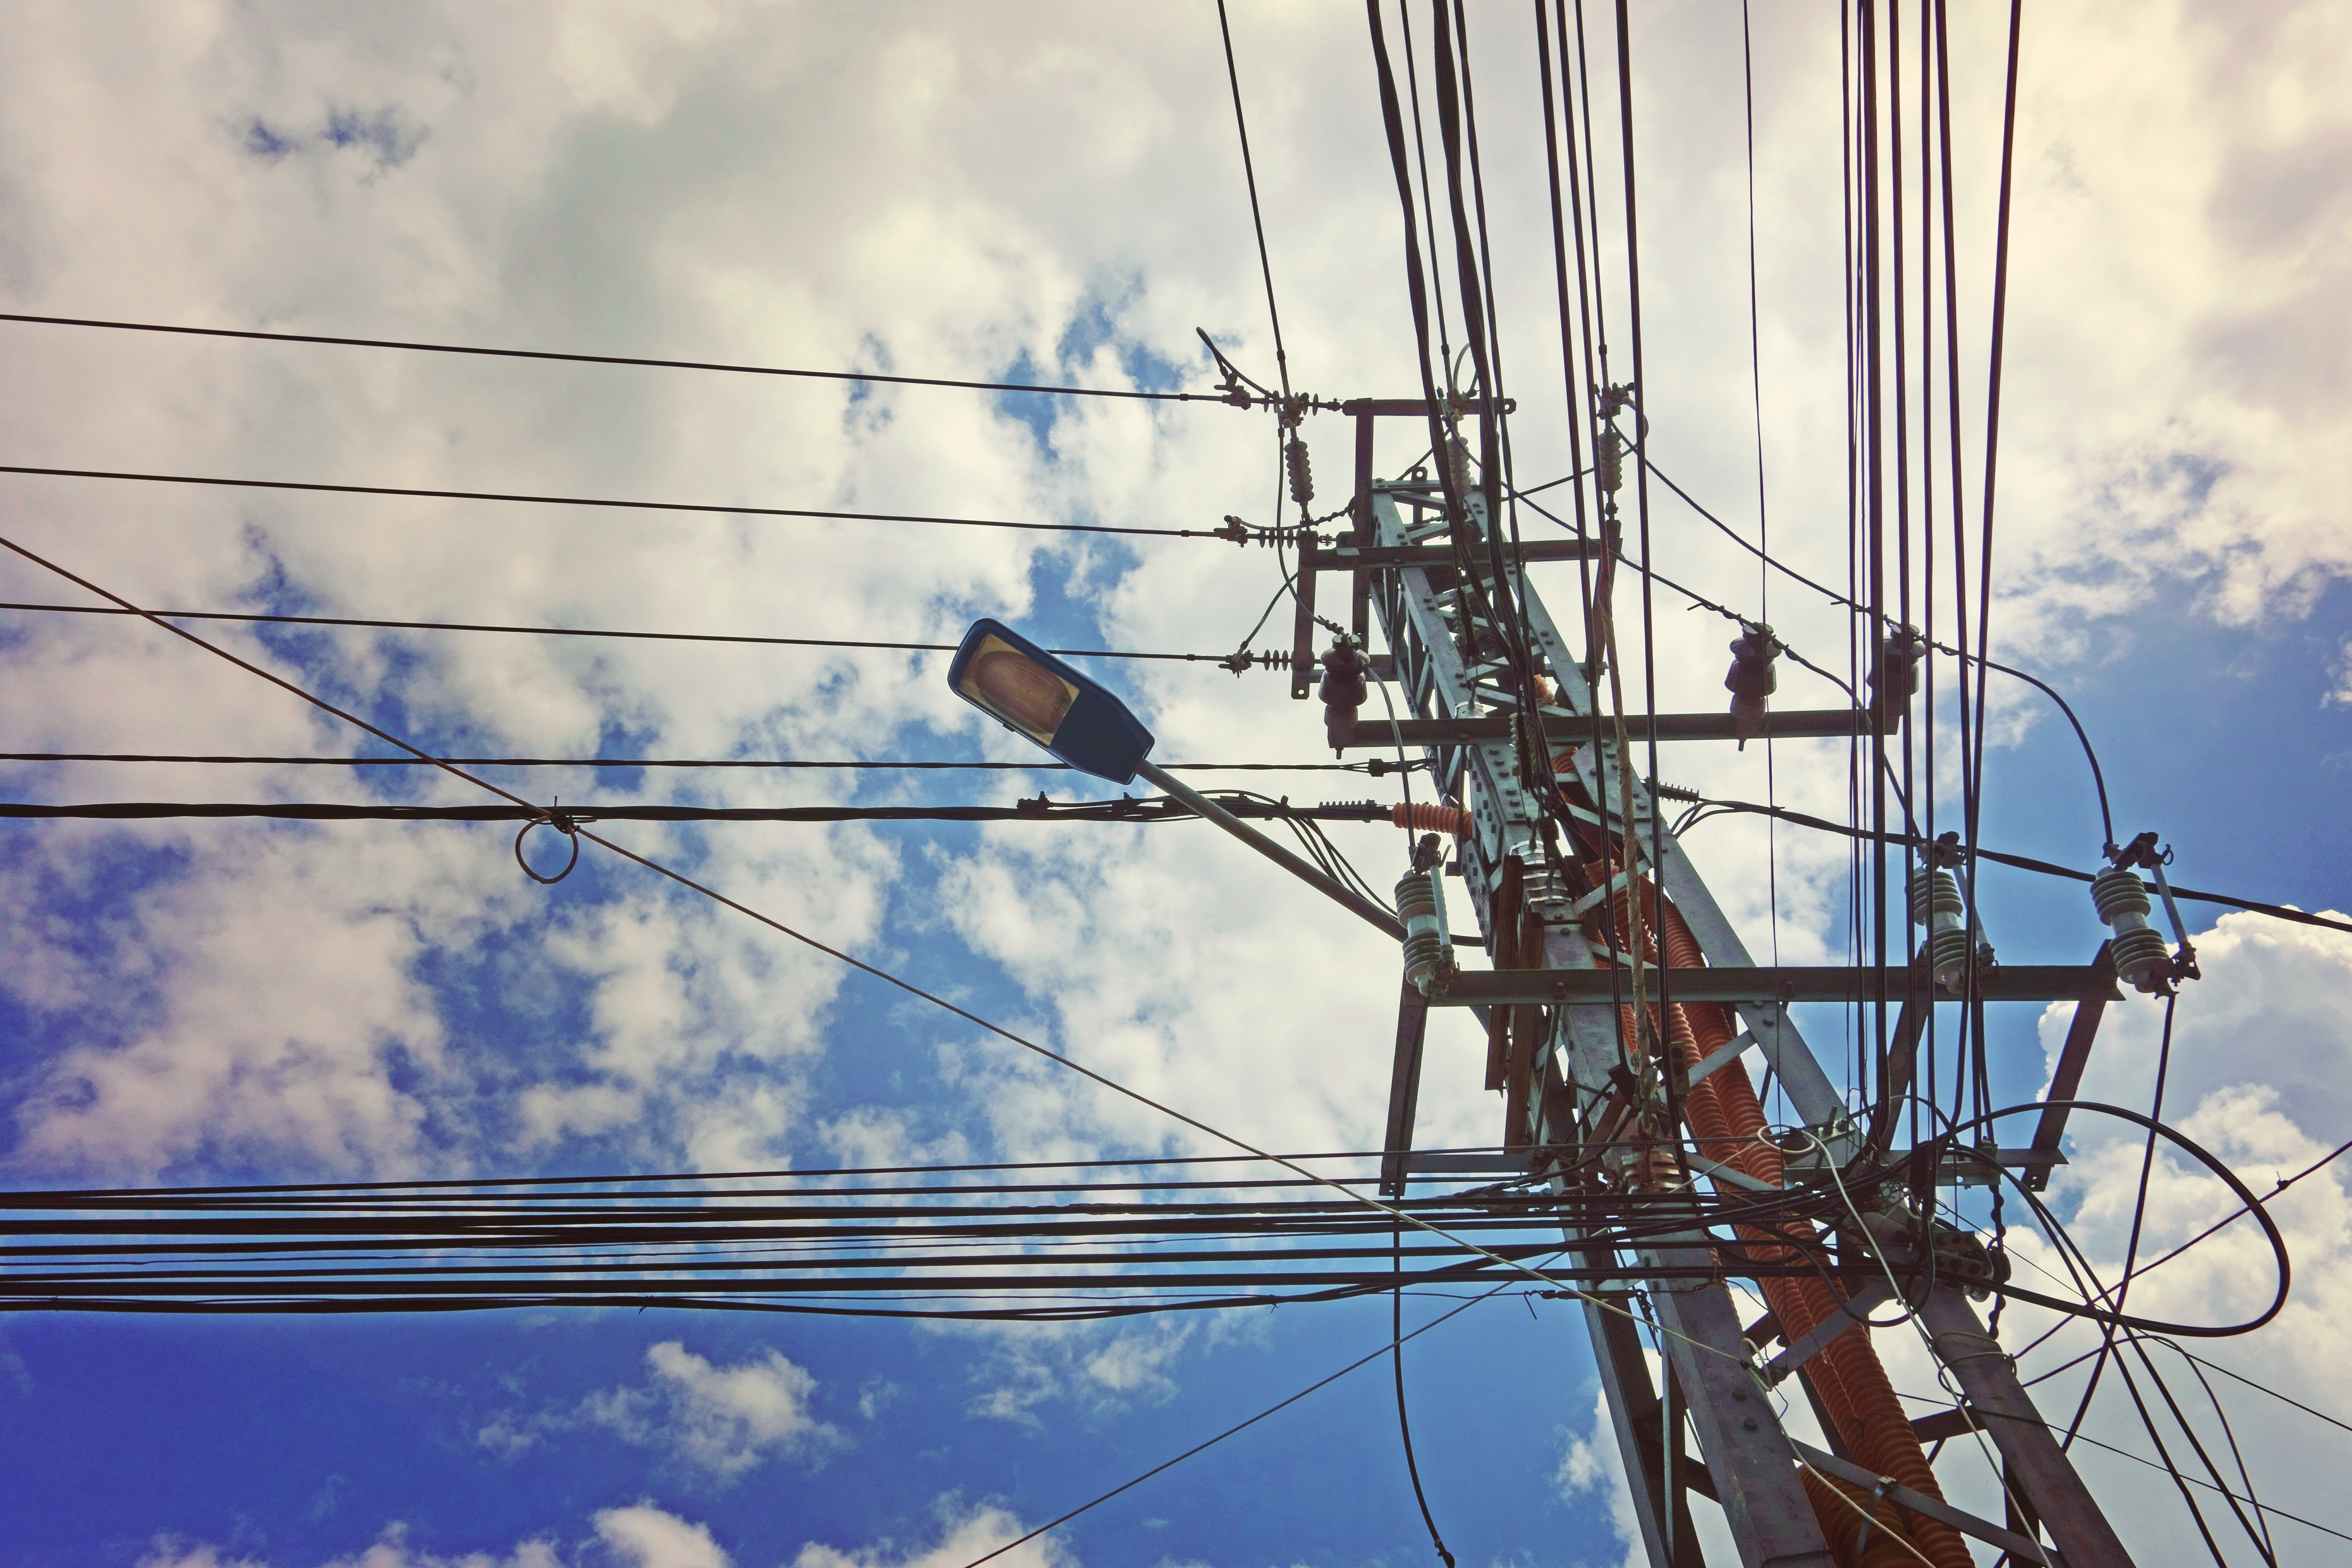
sky, technology, ship, cable, wire, pole, line, high, vehicle, tower, mast, communication, blue, utility, electricity, energy, power, sail, watercraft, connection, network, sailing ship, voltage, transmission tower, telecommunication, tall ship, outdoor structure, electrical supply, overhead power line